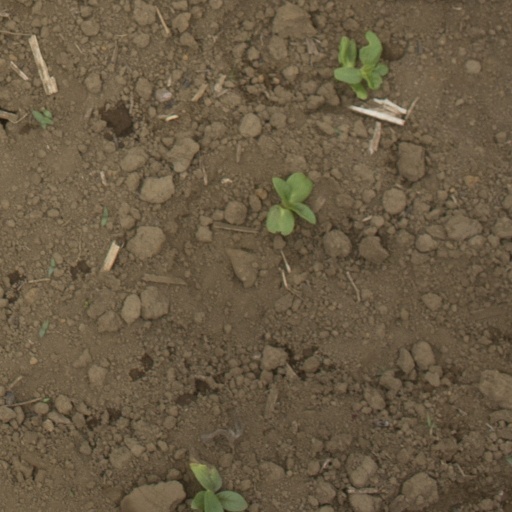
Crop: Jerusalem artichoke